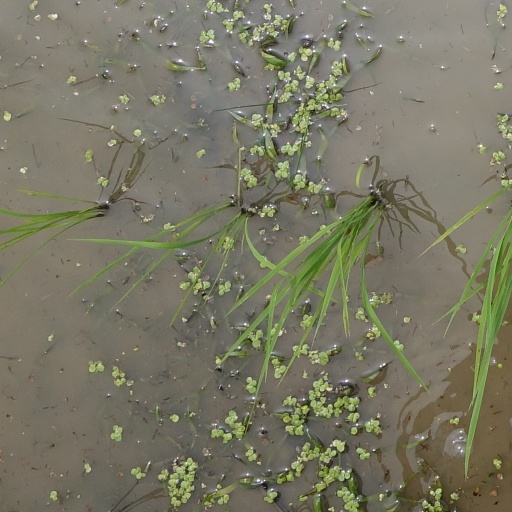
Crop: rice